Geiger's

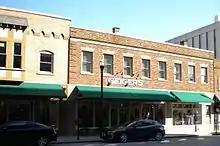
Geiger's headquarters and main store

Geiger's was lauded for its renovation; the city of Lakewood's Jeff Rink stated, we "…are excited to have such a fantastic corporate citizen…what they've done is a model for Lakewood to preserve the heritage of historic buildings…."